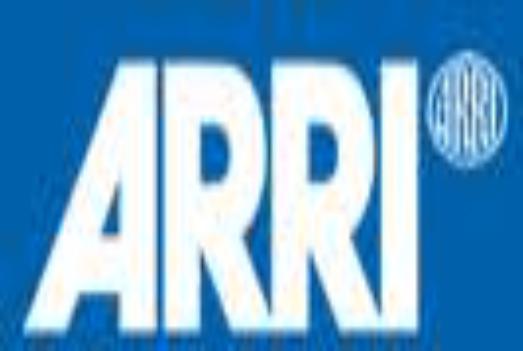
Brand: Arri
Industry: Clothes